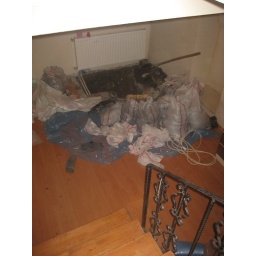
The hole in our bedroom floor